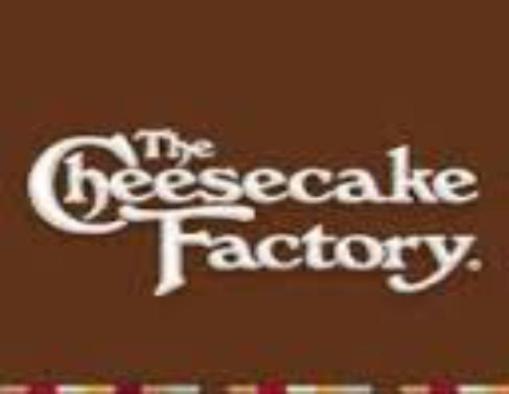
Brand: cheesecake factory
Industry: Food